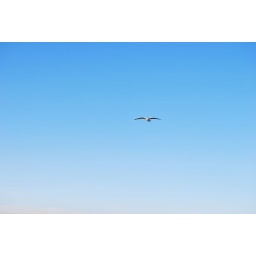
bird in blue